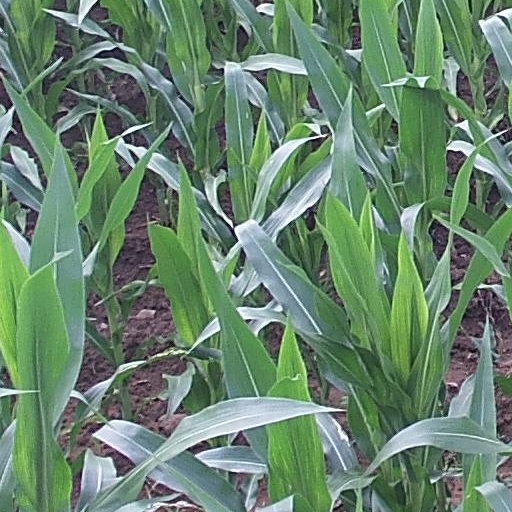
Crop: maize; corn